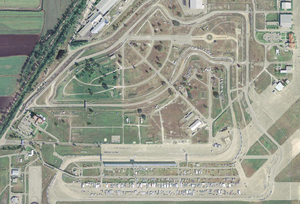
Le Sebring International Raceway est un circuit automobile situé à Sebring, en Floride, aux États-Unis. S'y court les 12 Heures de Sebring, une épreuve de l'United SportsCar Championship.